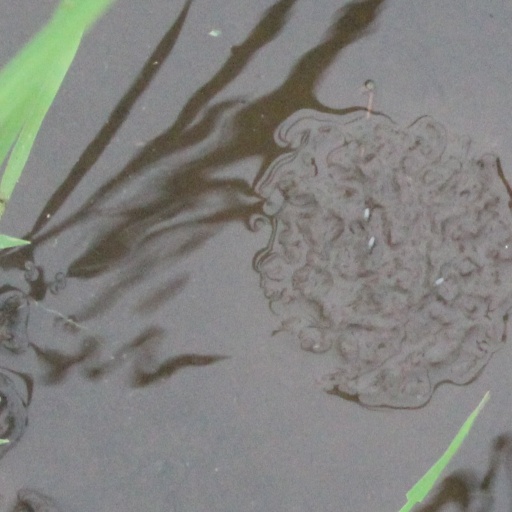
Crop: rice